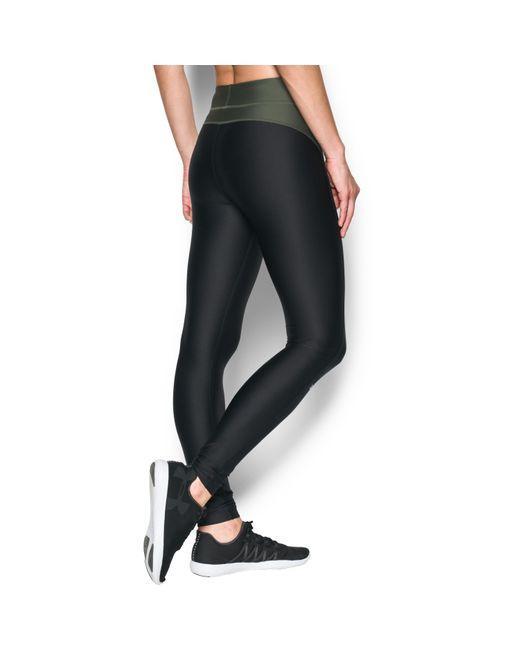
Slim Fit schwarze Unterbekleidung für Damen